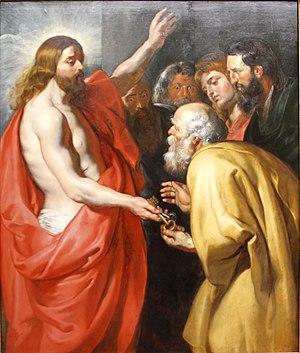
Liste des œuvres de Rubens :